Church of Saint Michael (Olomouc)

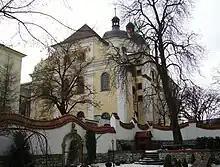
Church of Saint Michael

Church of Saint Michael is a Roman Catholic church in Olomouc, Czech Republic. It is one of the most important landmarks of the city.